Question: Please indicate a possible affordance area of throw_frisbee that can be used for throwing
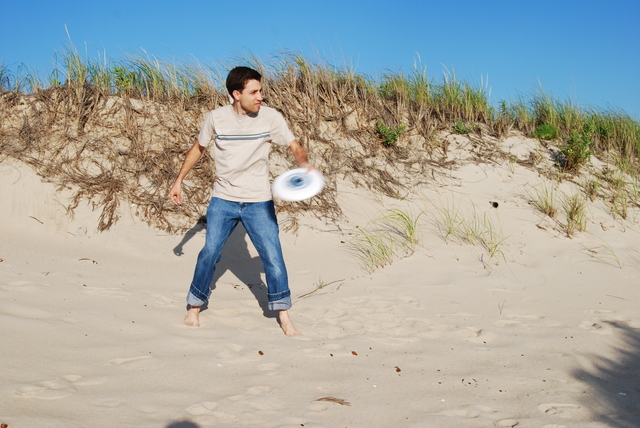
Answer: [266.641, 163.994, 329.707, 204.286]